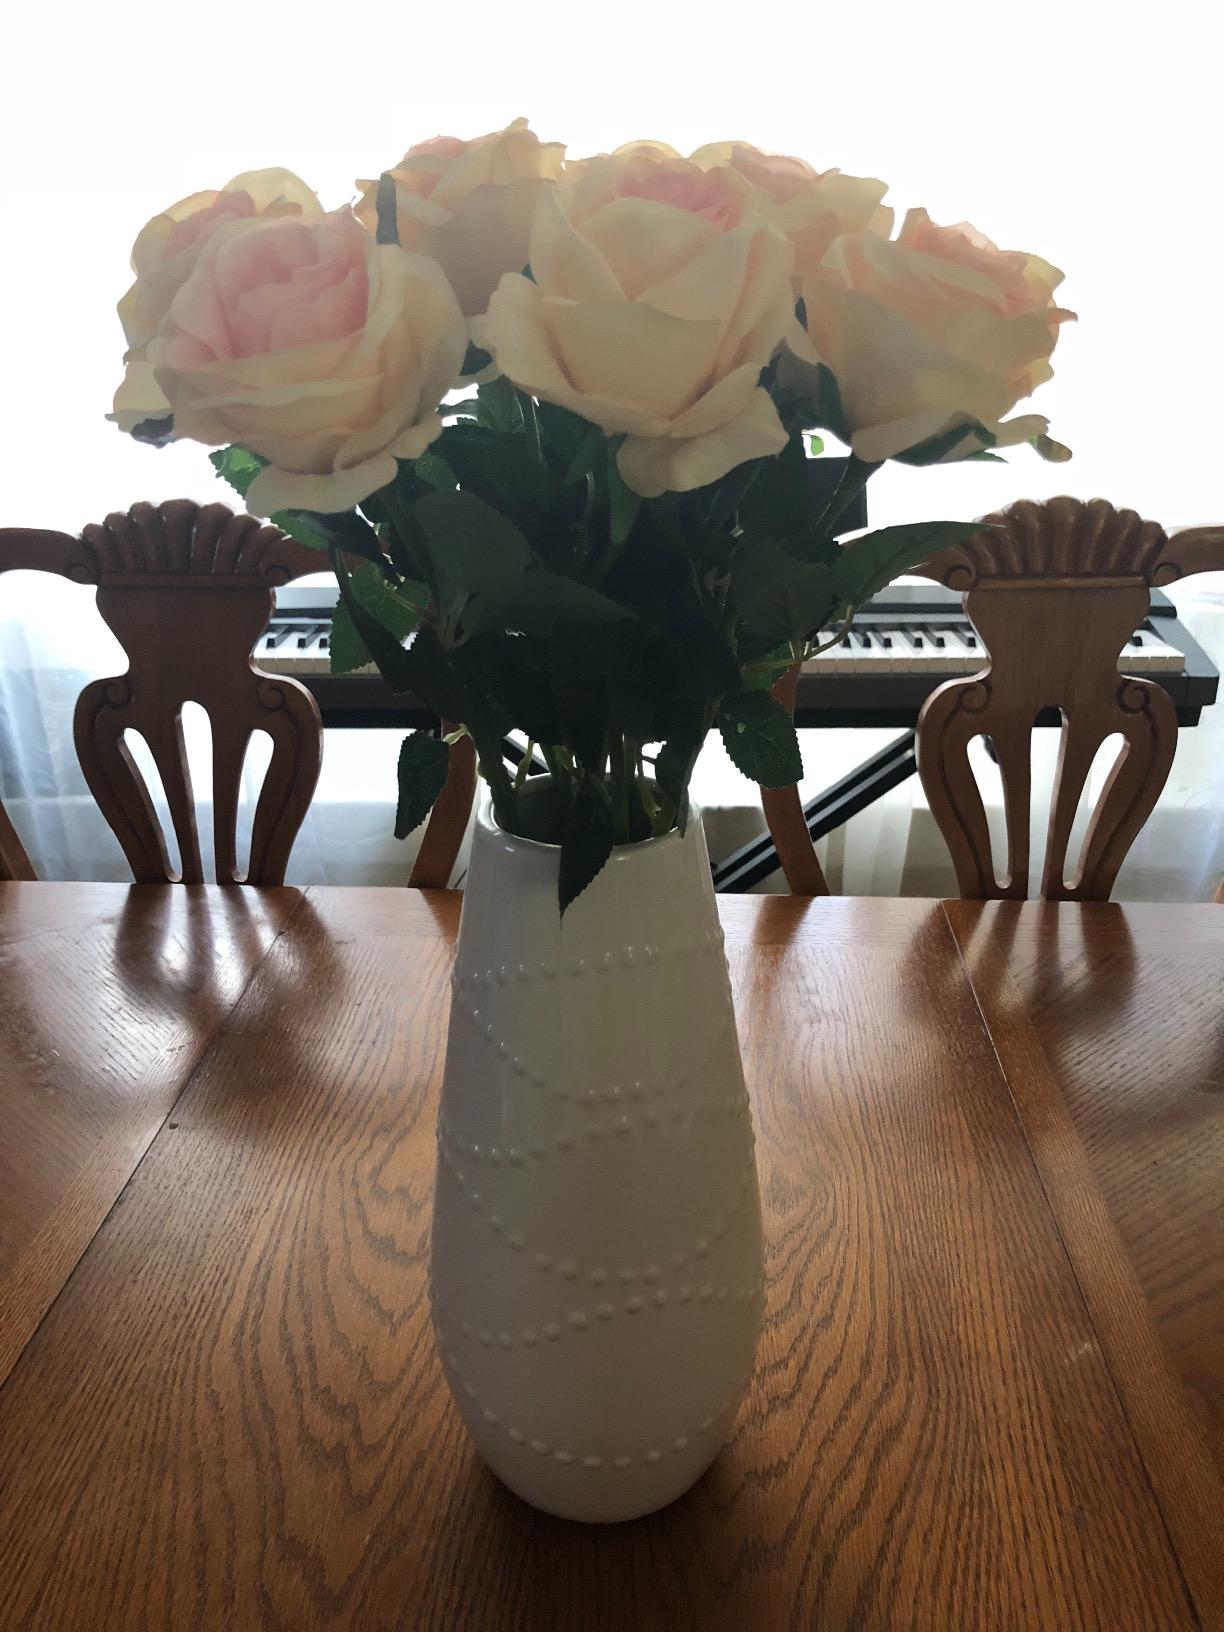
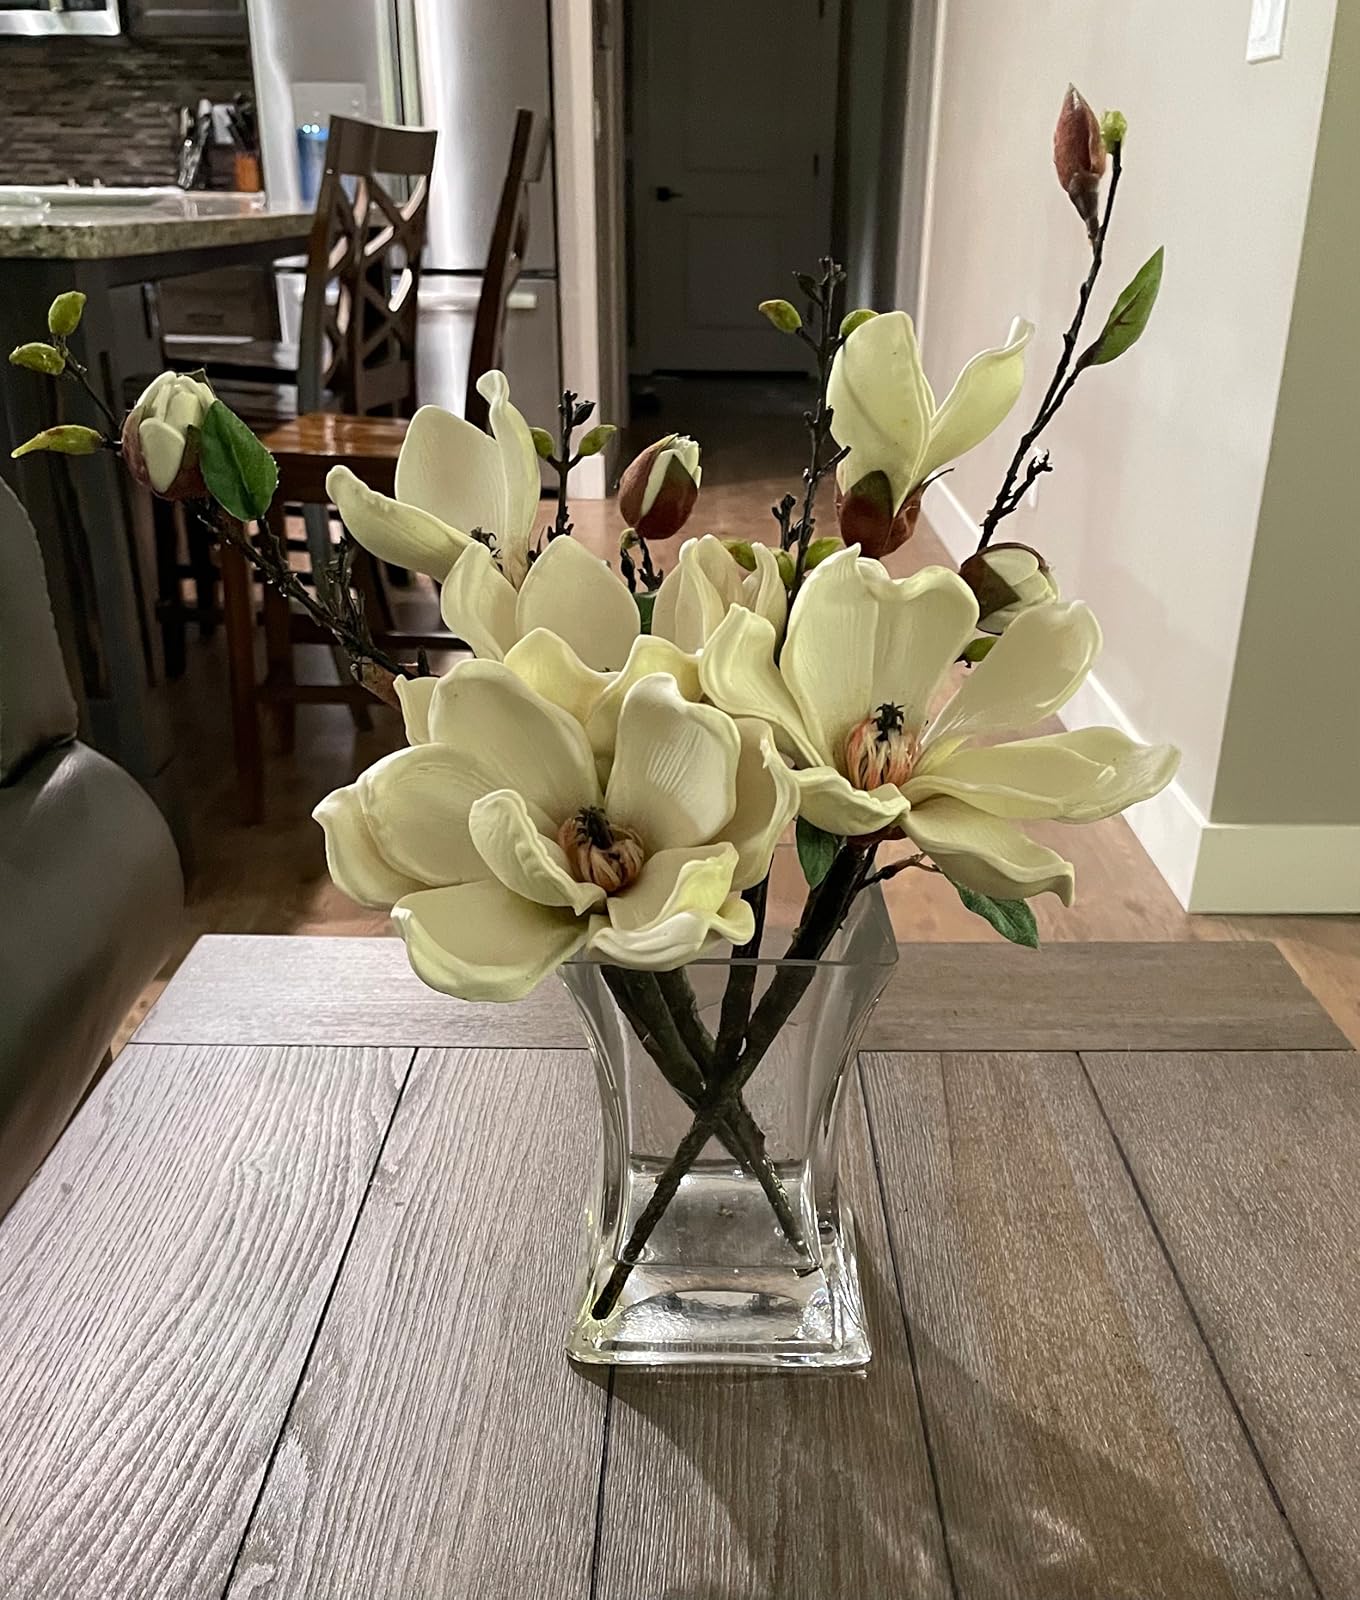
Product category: vase
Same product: no